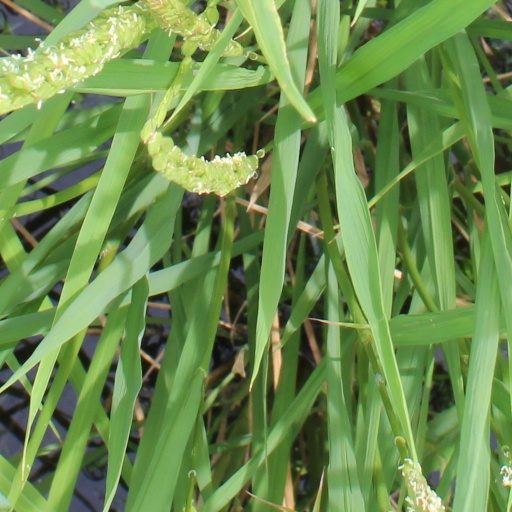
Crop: rice